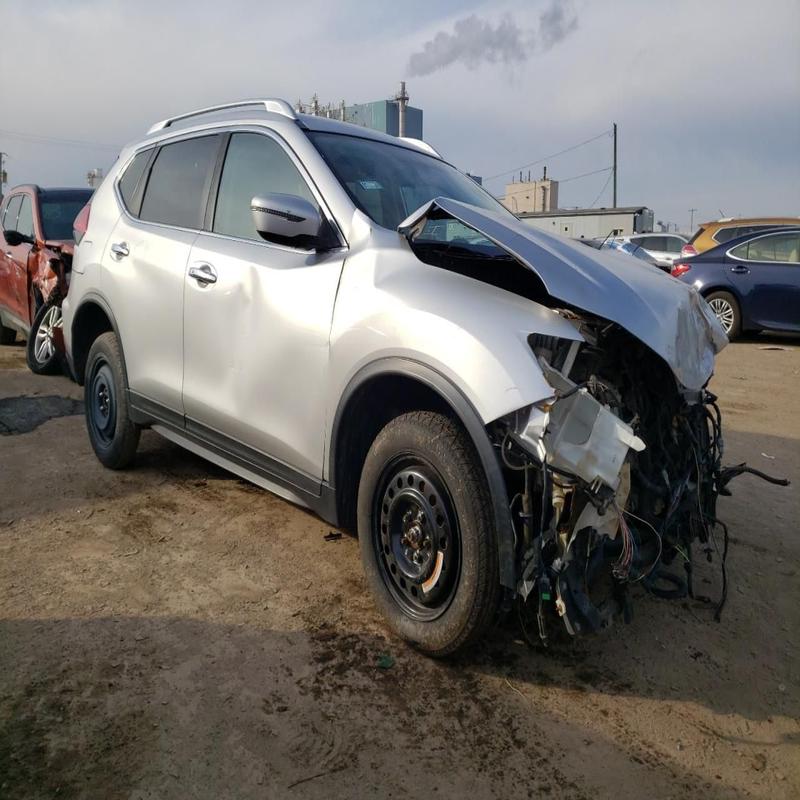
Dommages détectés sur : pare-choc avant, feu avant droit, capot, aile avant droite, porte avant droite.
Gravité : majeur